Which point is corresponding to the reference point?
Reference image:
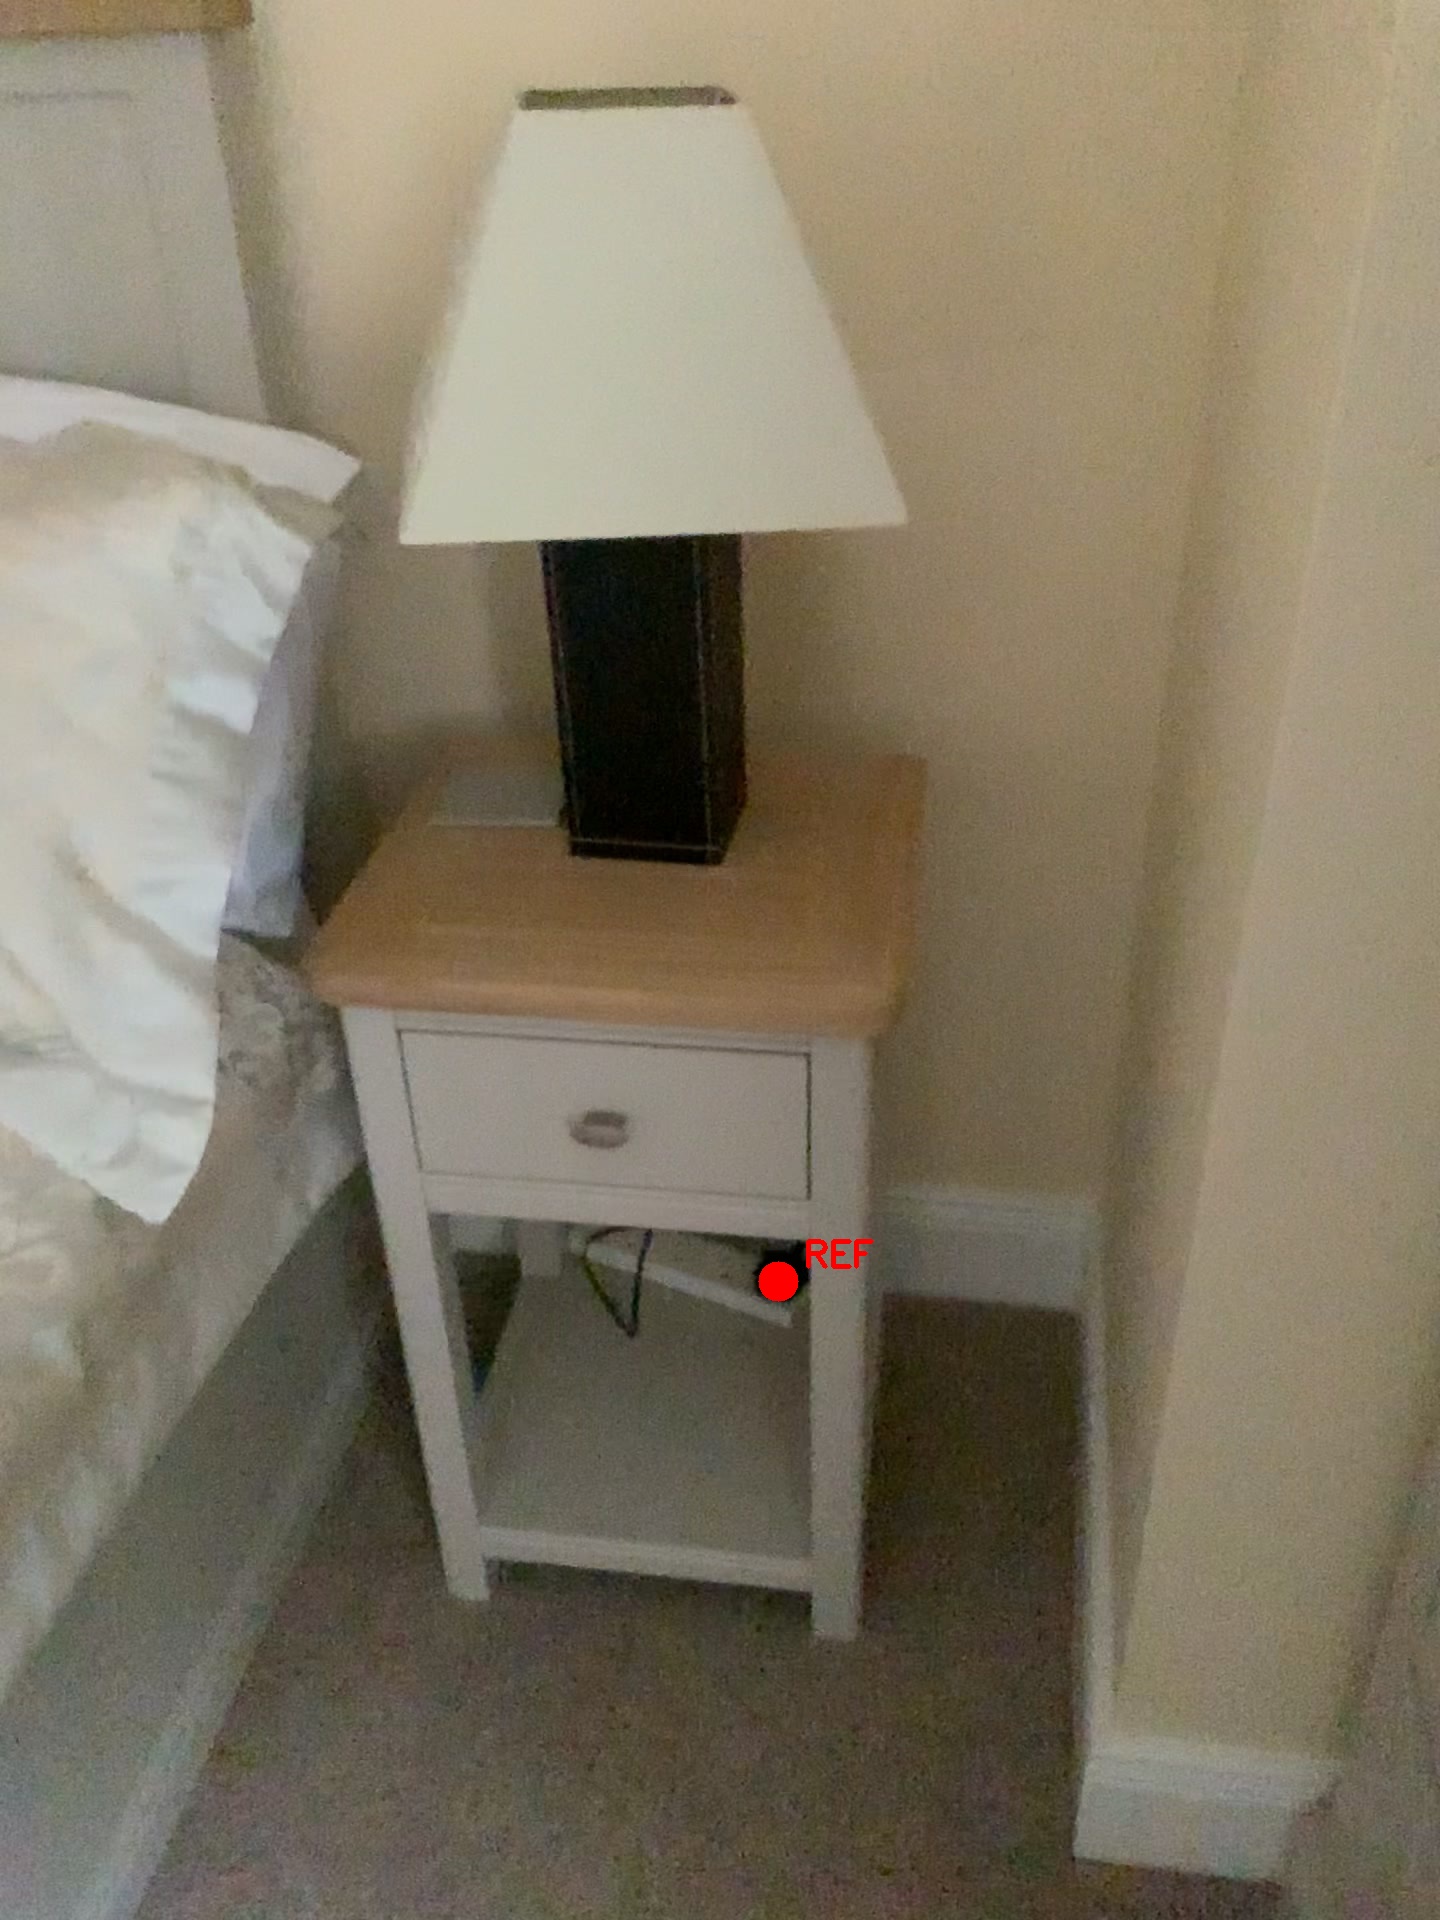
Option image:
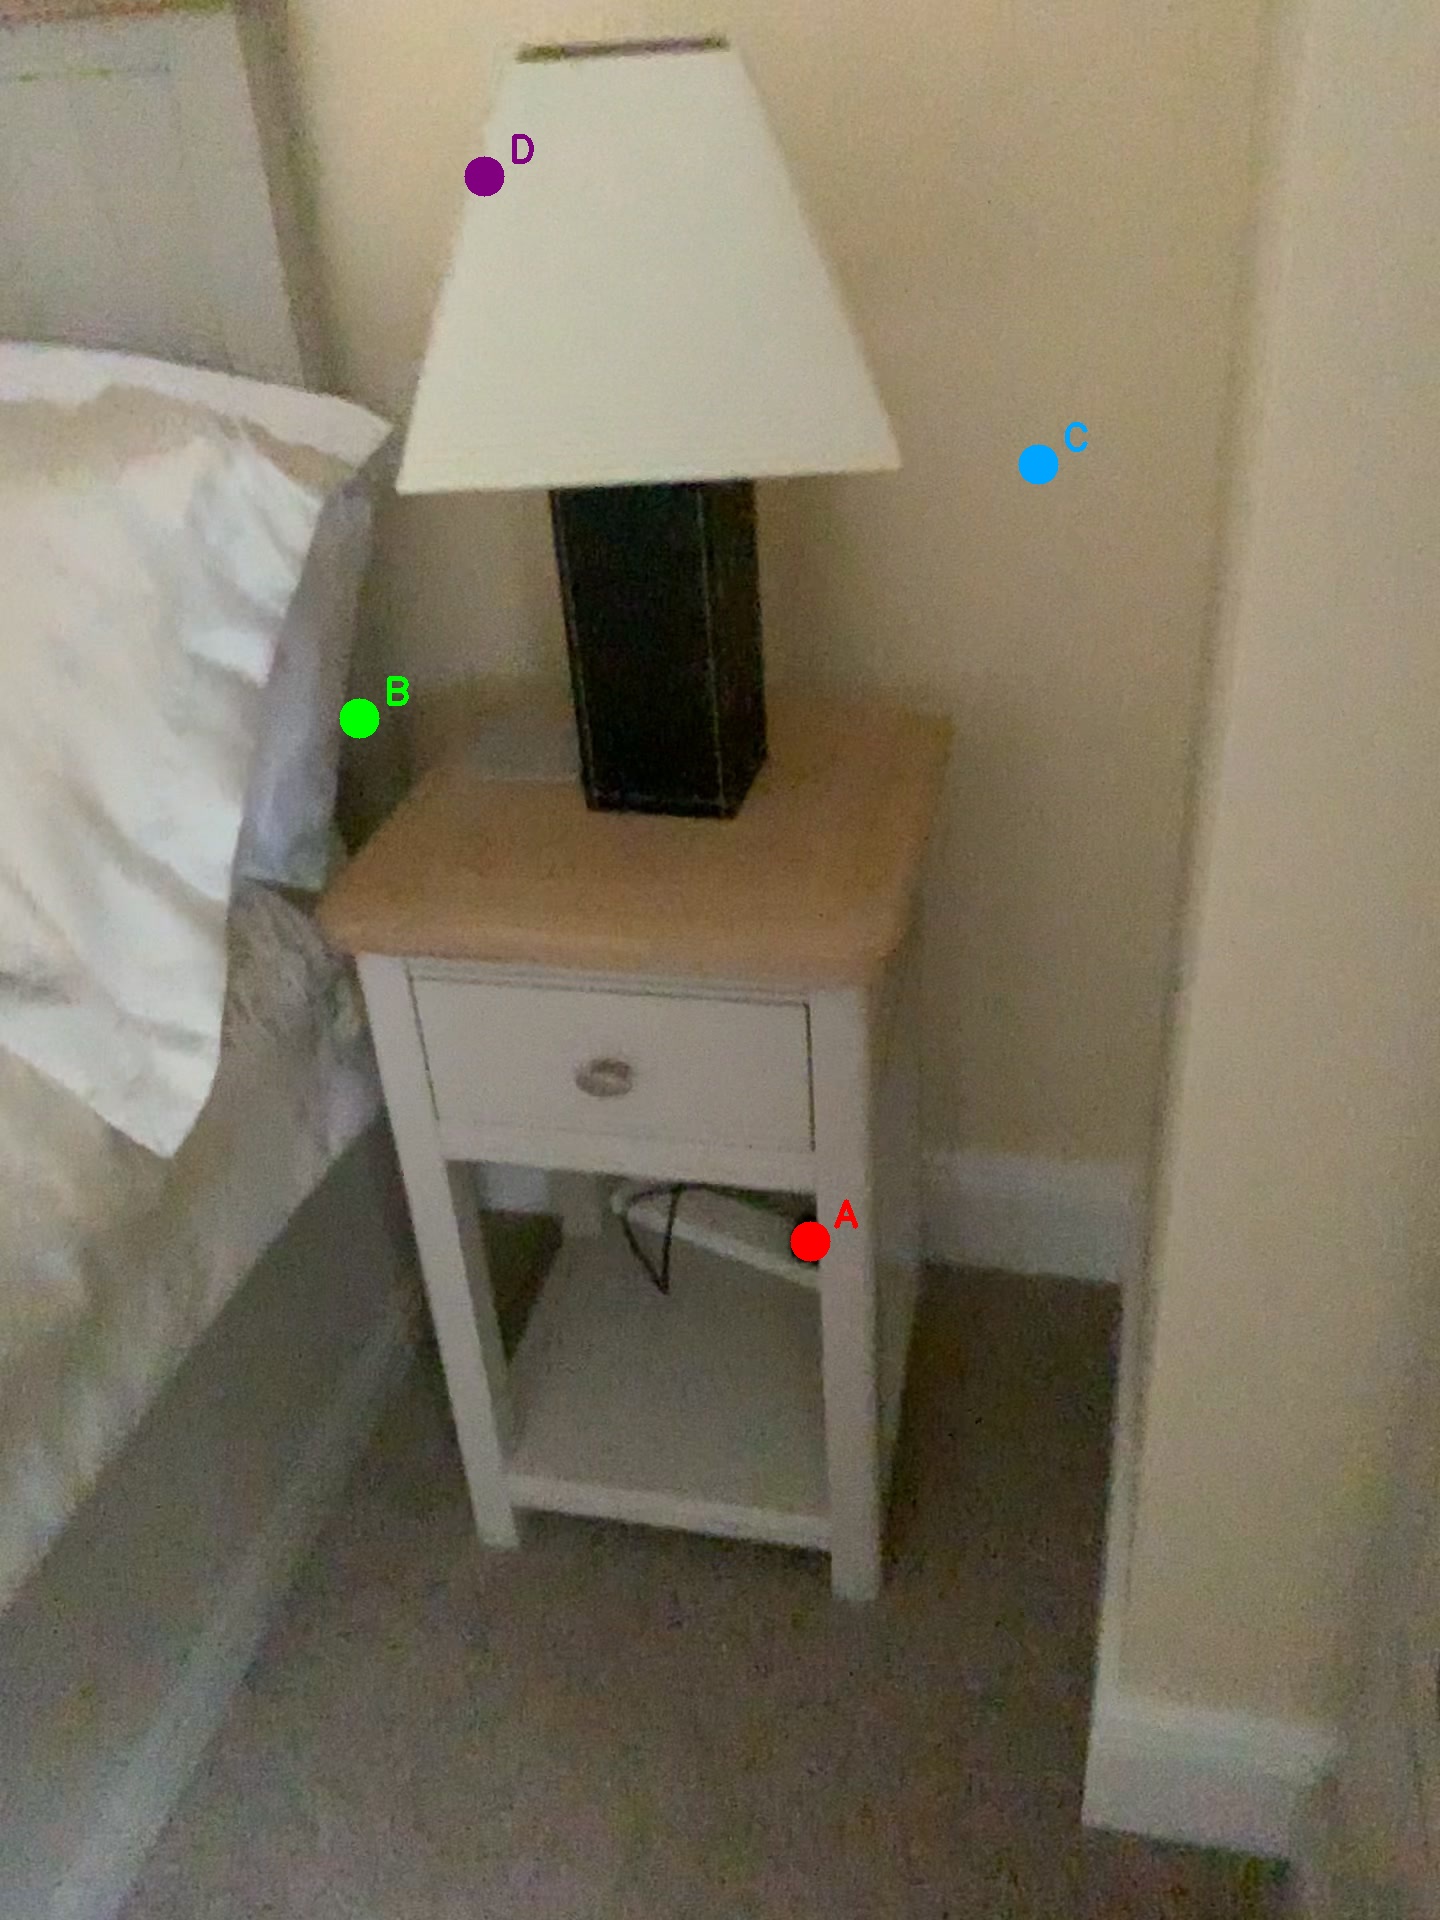
Choices:
Point A
Point B
Point C
Point D
Answer: (A)